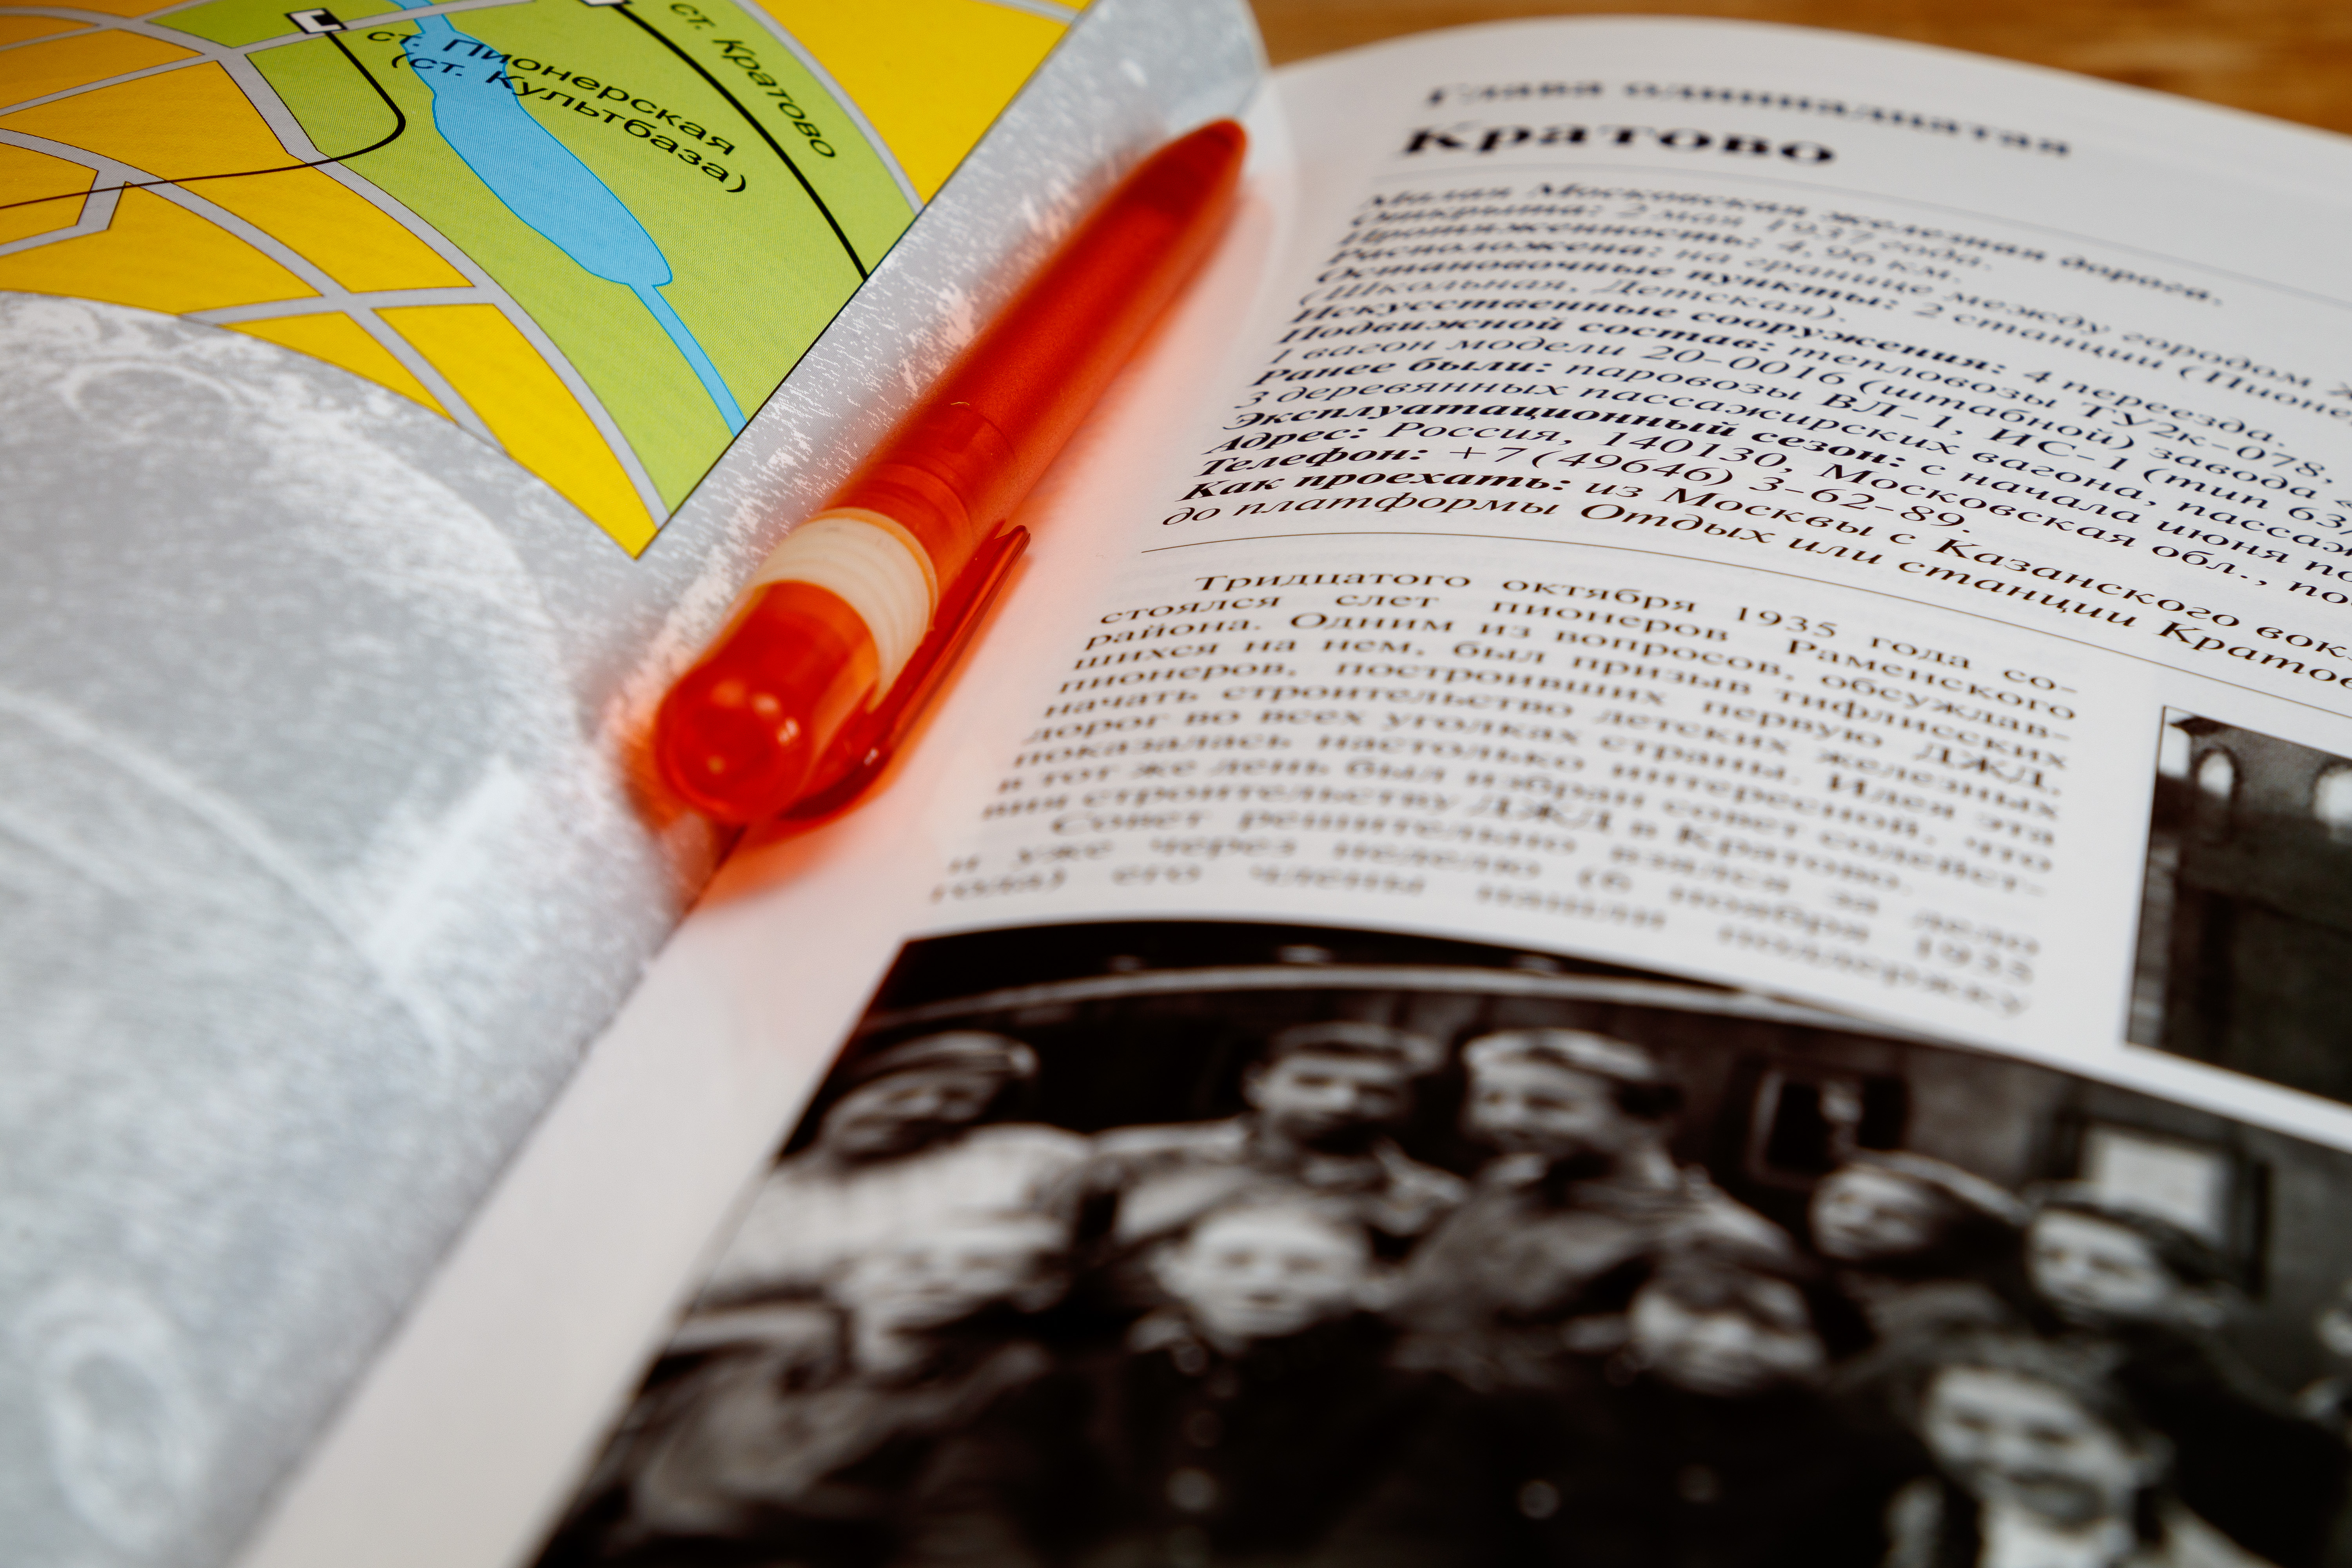
books, library, reading, bookshelf, pages, book, knowledge, research, literature, learning, text, publication, paper, writing implement, paper product, stationery, Material property, medical, office supplies, pharmaceutical drug, Office instrument, Art paint, medicine